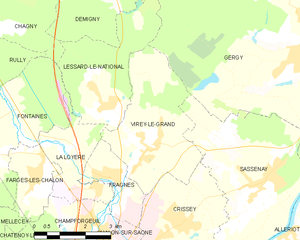
Carte des communes françaises